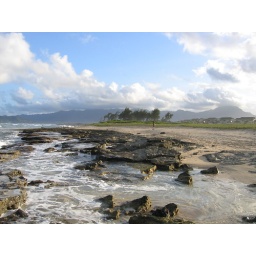
jenny on the beach near the old house